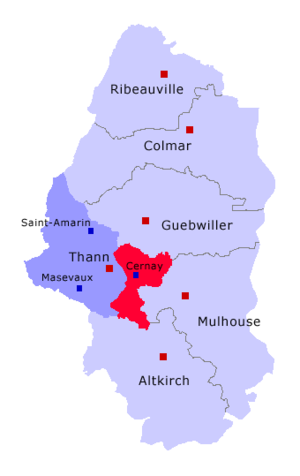
Le canton de Cernay est un canton français situé dans le département du Haut-Rhin et la région Grand Est.